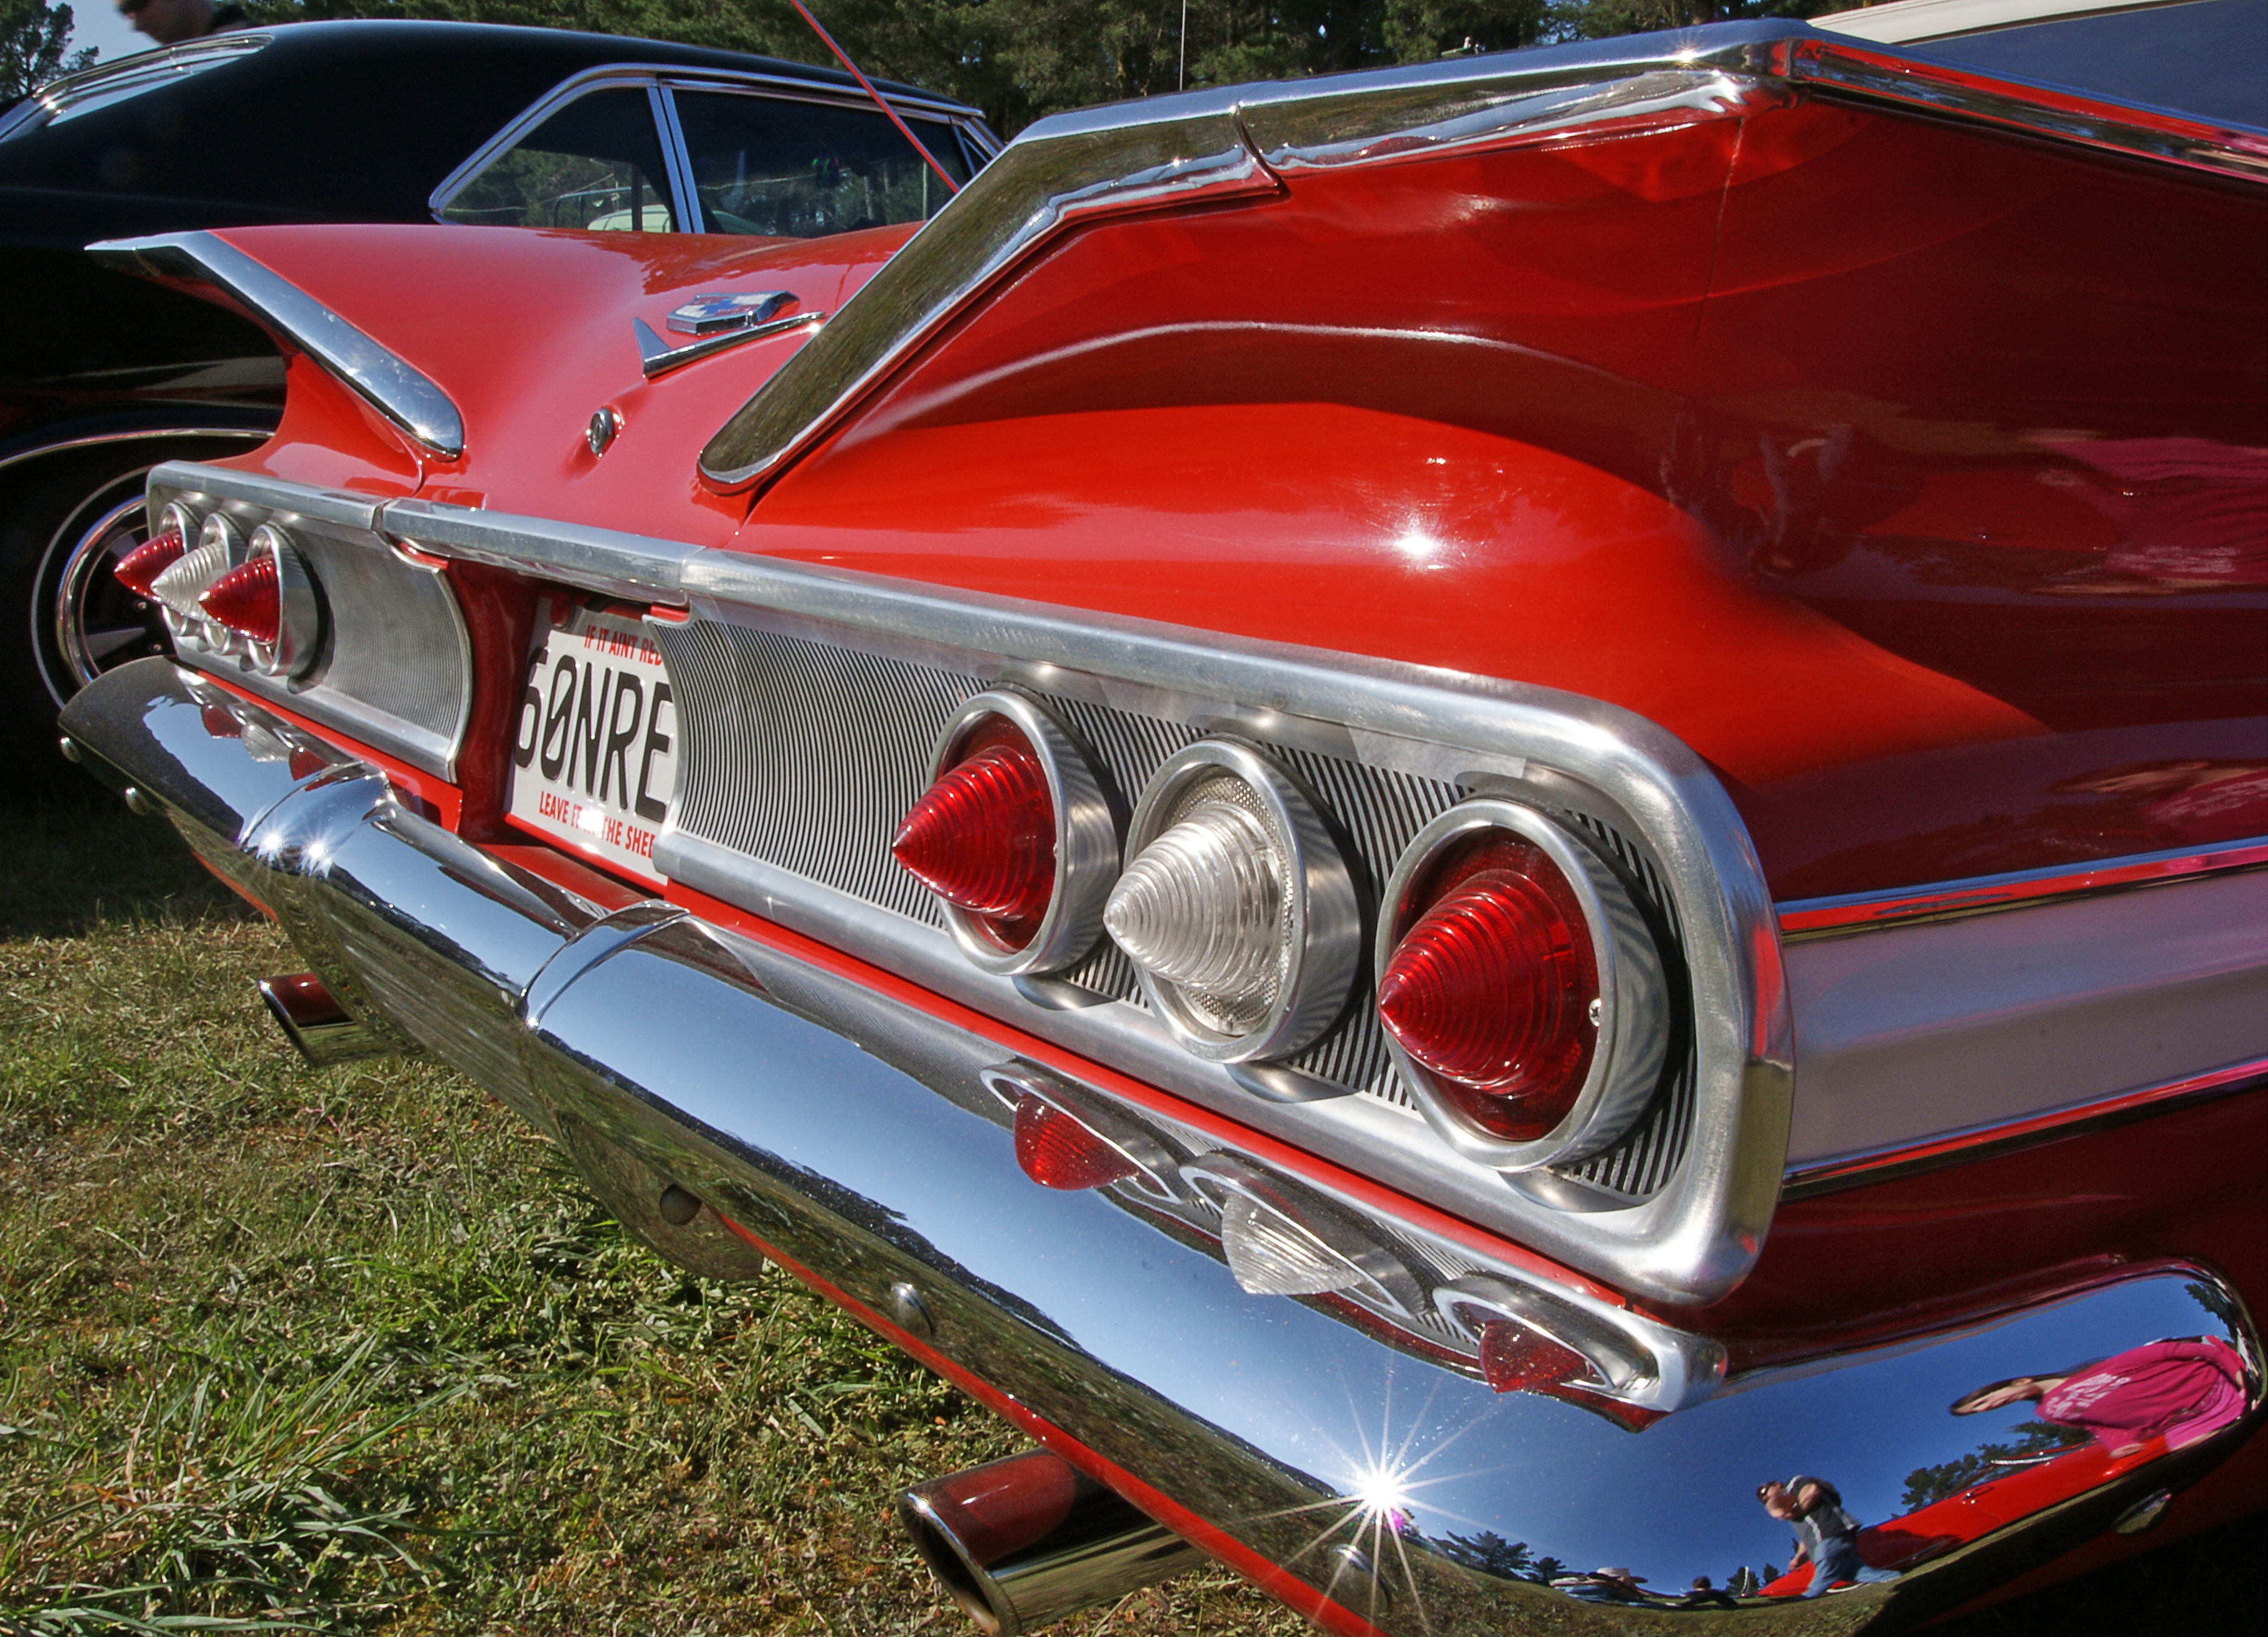
car, vehicle, sports car, bumper, muscle car, sedan, chevrolet, convertible, 1960chevroletimpala, land vehicle, automobile make, automotive exterior, luxury vehicle